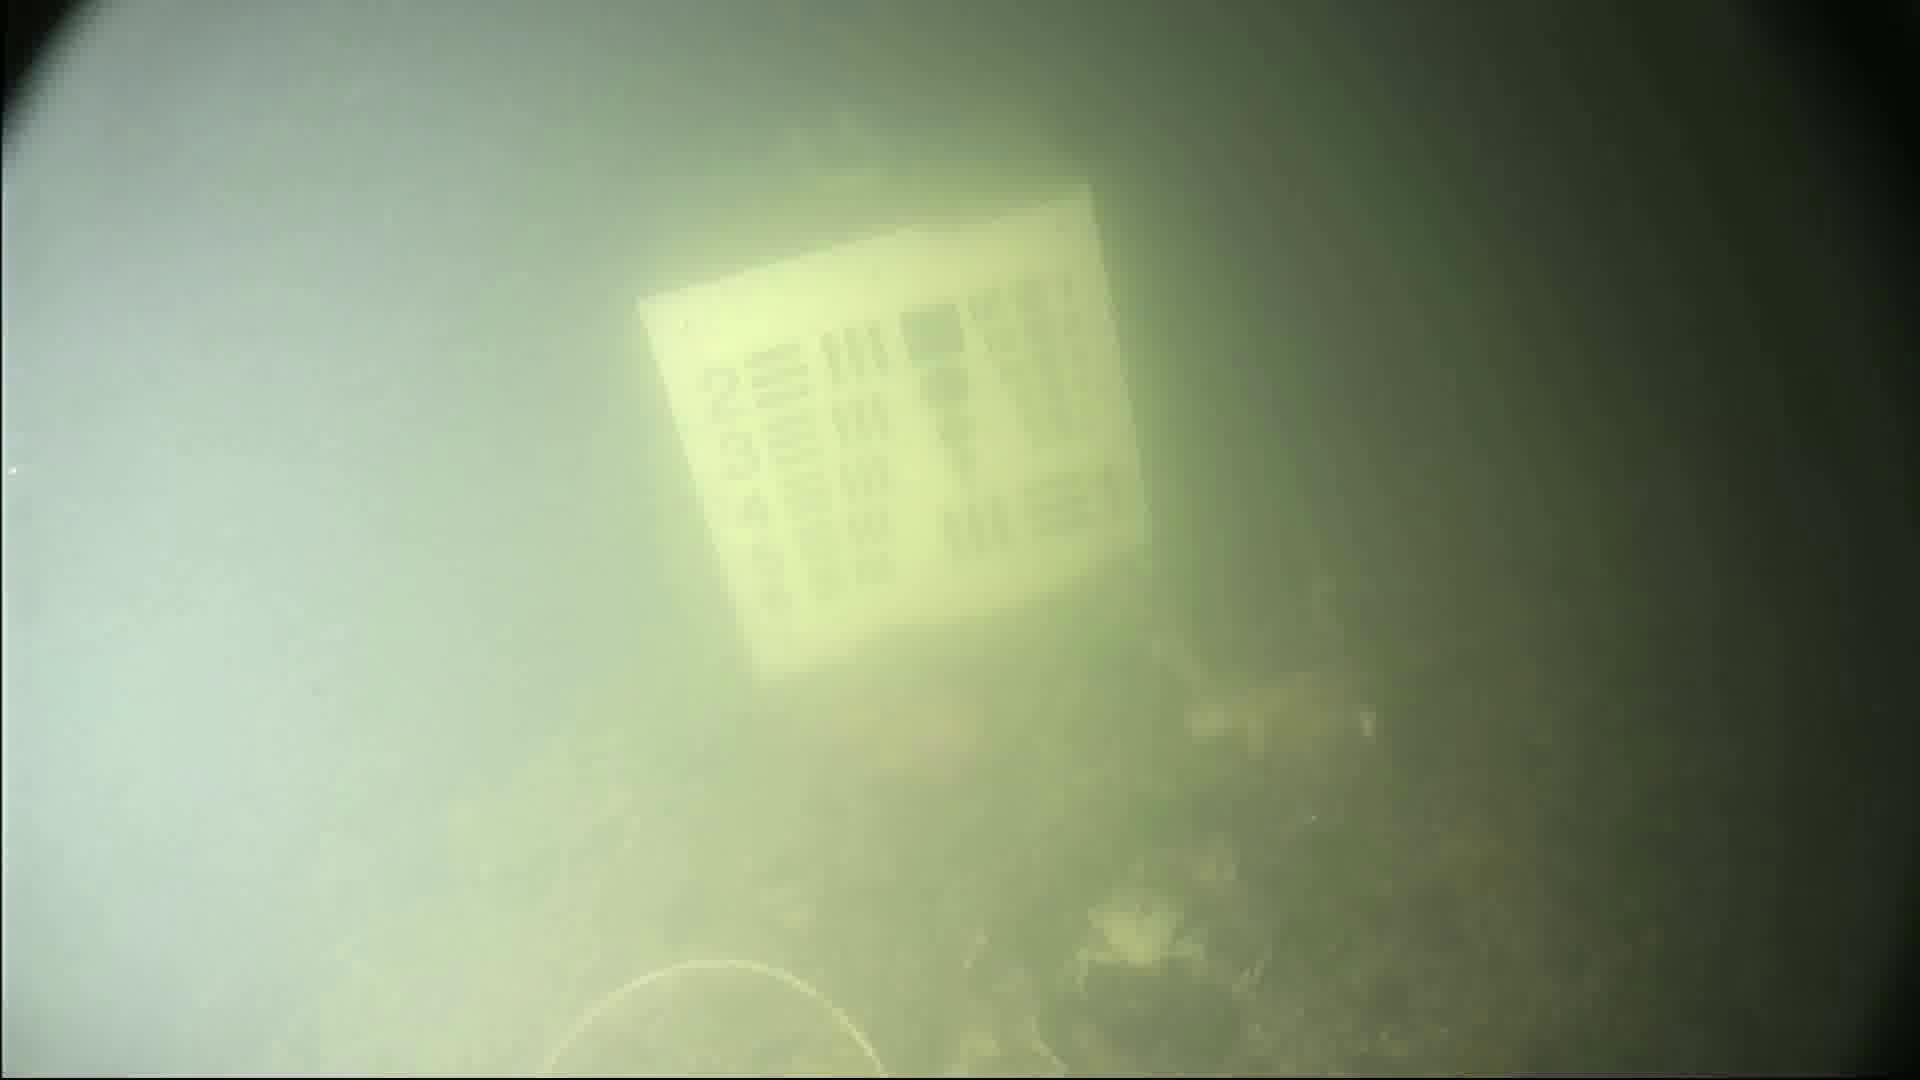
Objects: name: crab